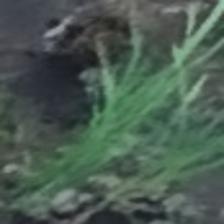
Label: clustered